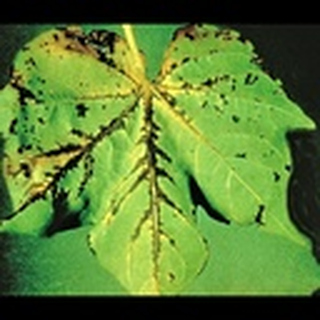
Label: cotton_bacterial_blight